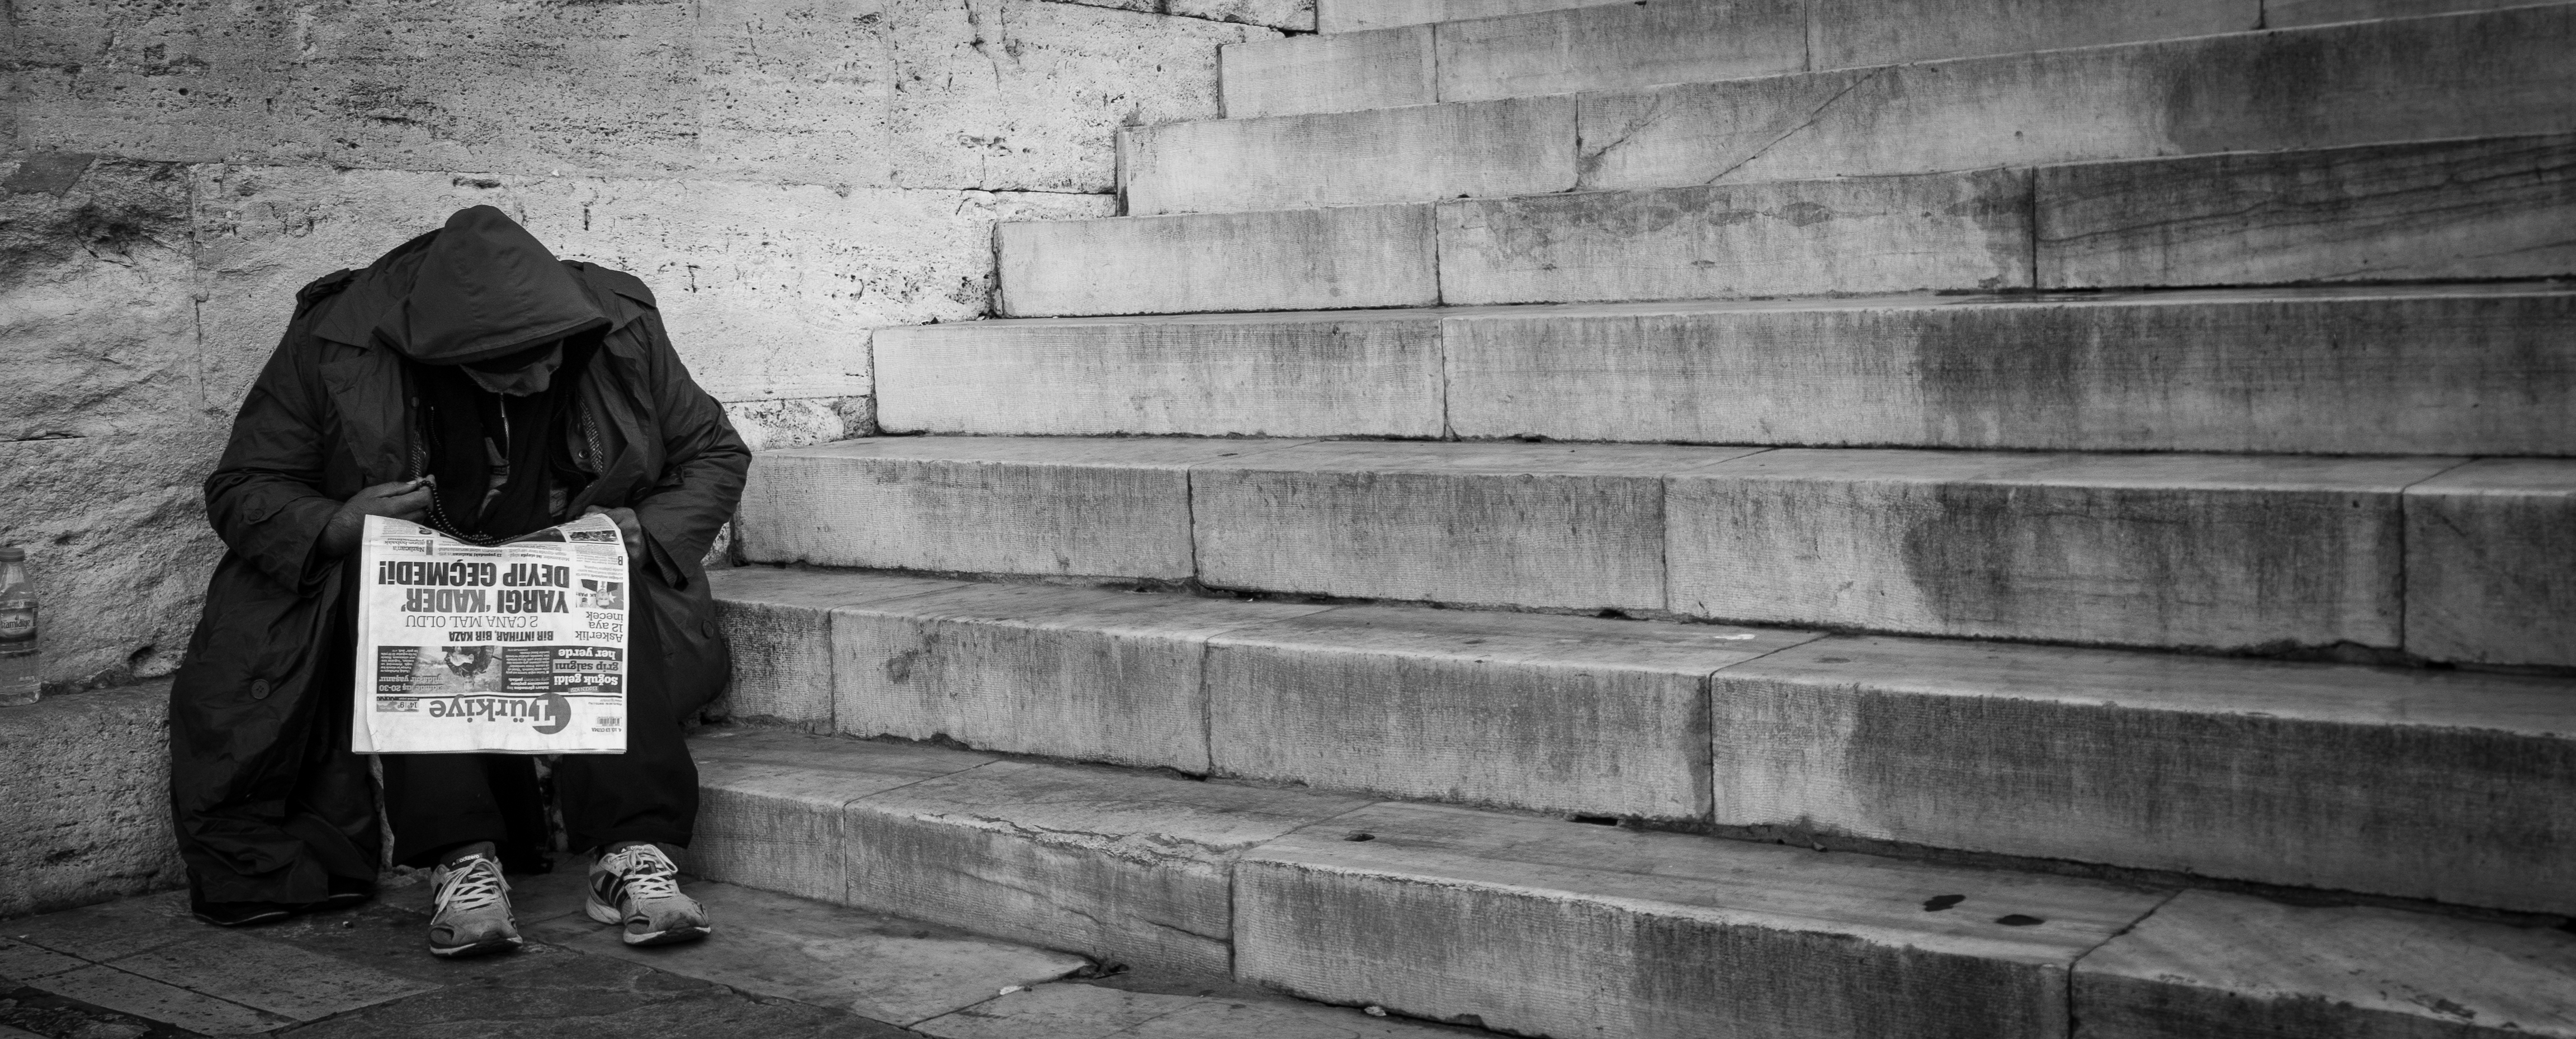
black and white, wood, road, white, street, photography, ebook, training, black, monochrome, streetphotography, flickr, thomas, video, temple, infrastructure, olympus, photograph, omd, image, fuji, leica, monochrom, leuthard, hcb, thomasleuthard, monochrome photography